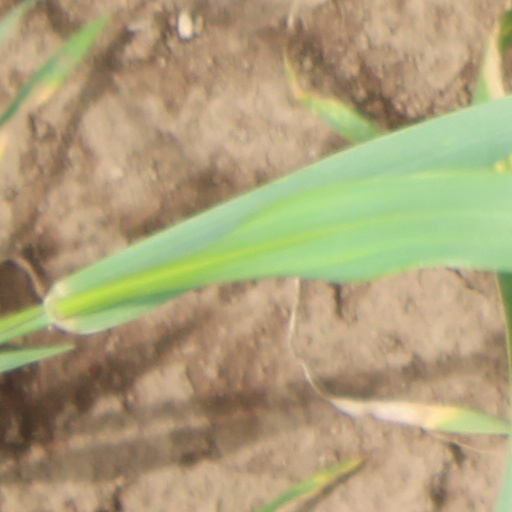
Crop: wheat